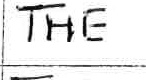
Label: the